Jeff Hornacek

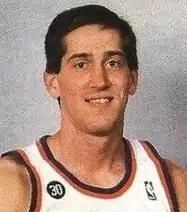
Hornacek in 1987

He was the 22nd pick in the second round (46th overall) of the 1986 NBA draft, by the Phoenix Suns. The 2nd round draft pick that was used to select him was traded three times before finally ending up with the Suns. First, the Los Angeles Lakers packaged it in the deal to acquire Byron Scott from the before the 1983–84 season. A week later, the Clippers sent the pick to the Detroit Pistons in a deal to acquire Ricky Pierce, and on that same day, the Pistons dealt the pick to the Suns for David Thirdkill.